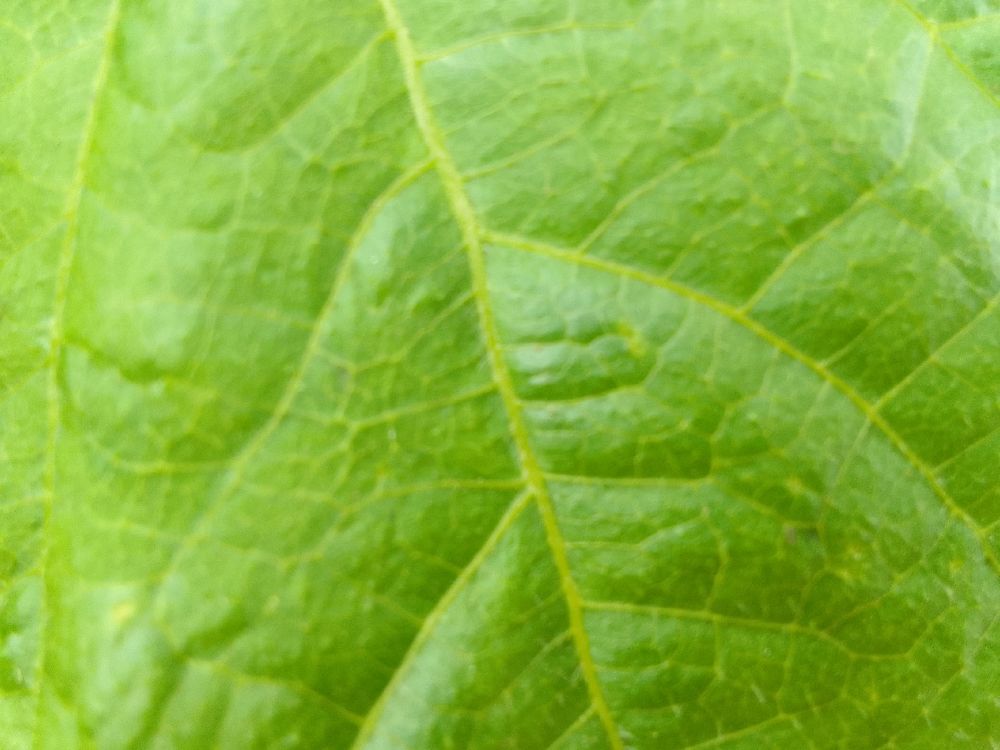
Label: healthy